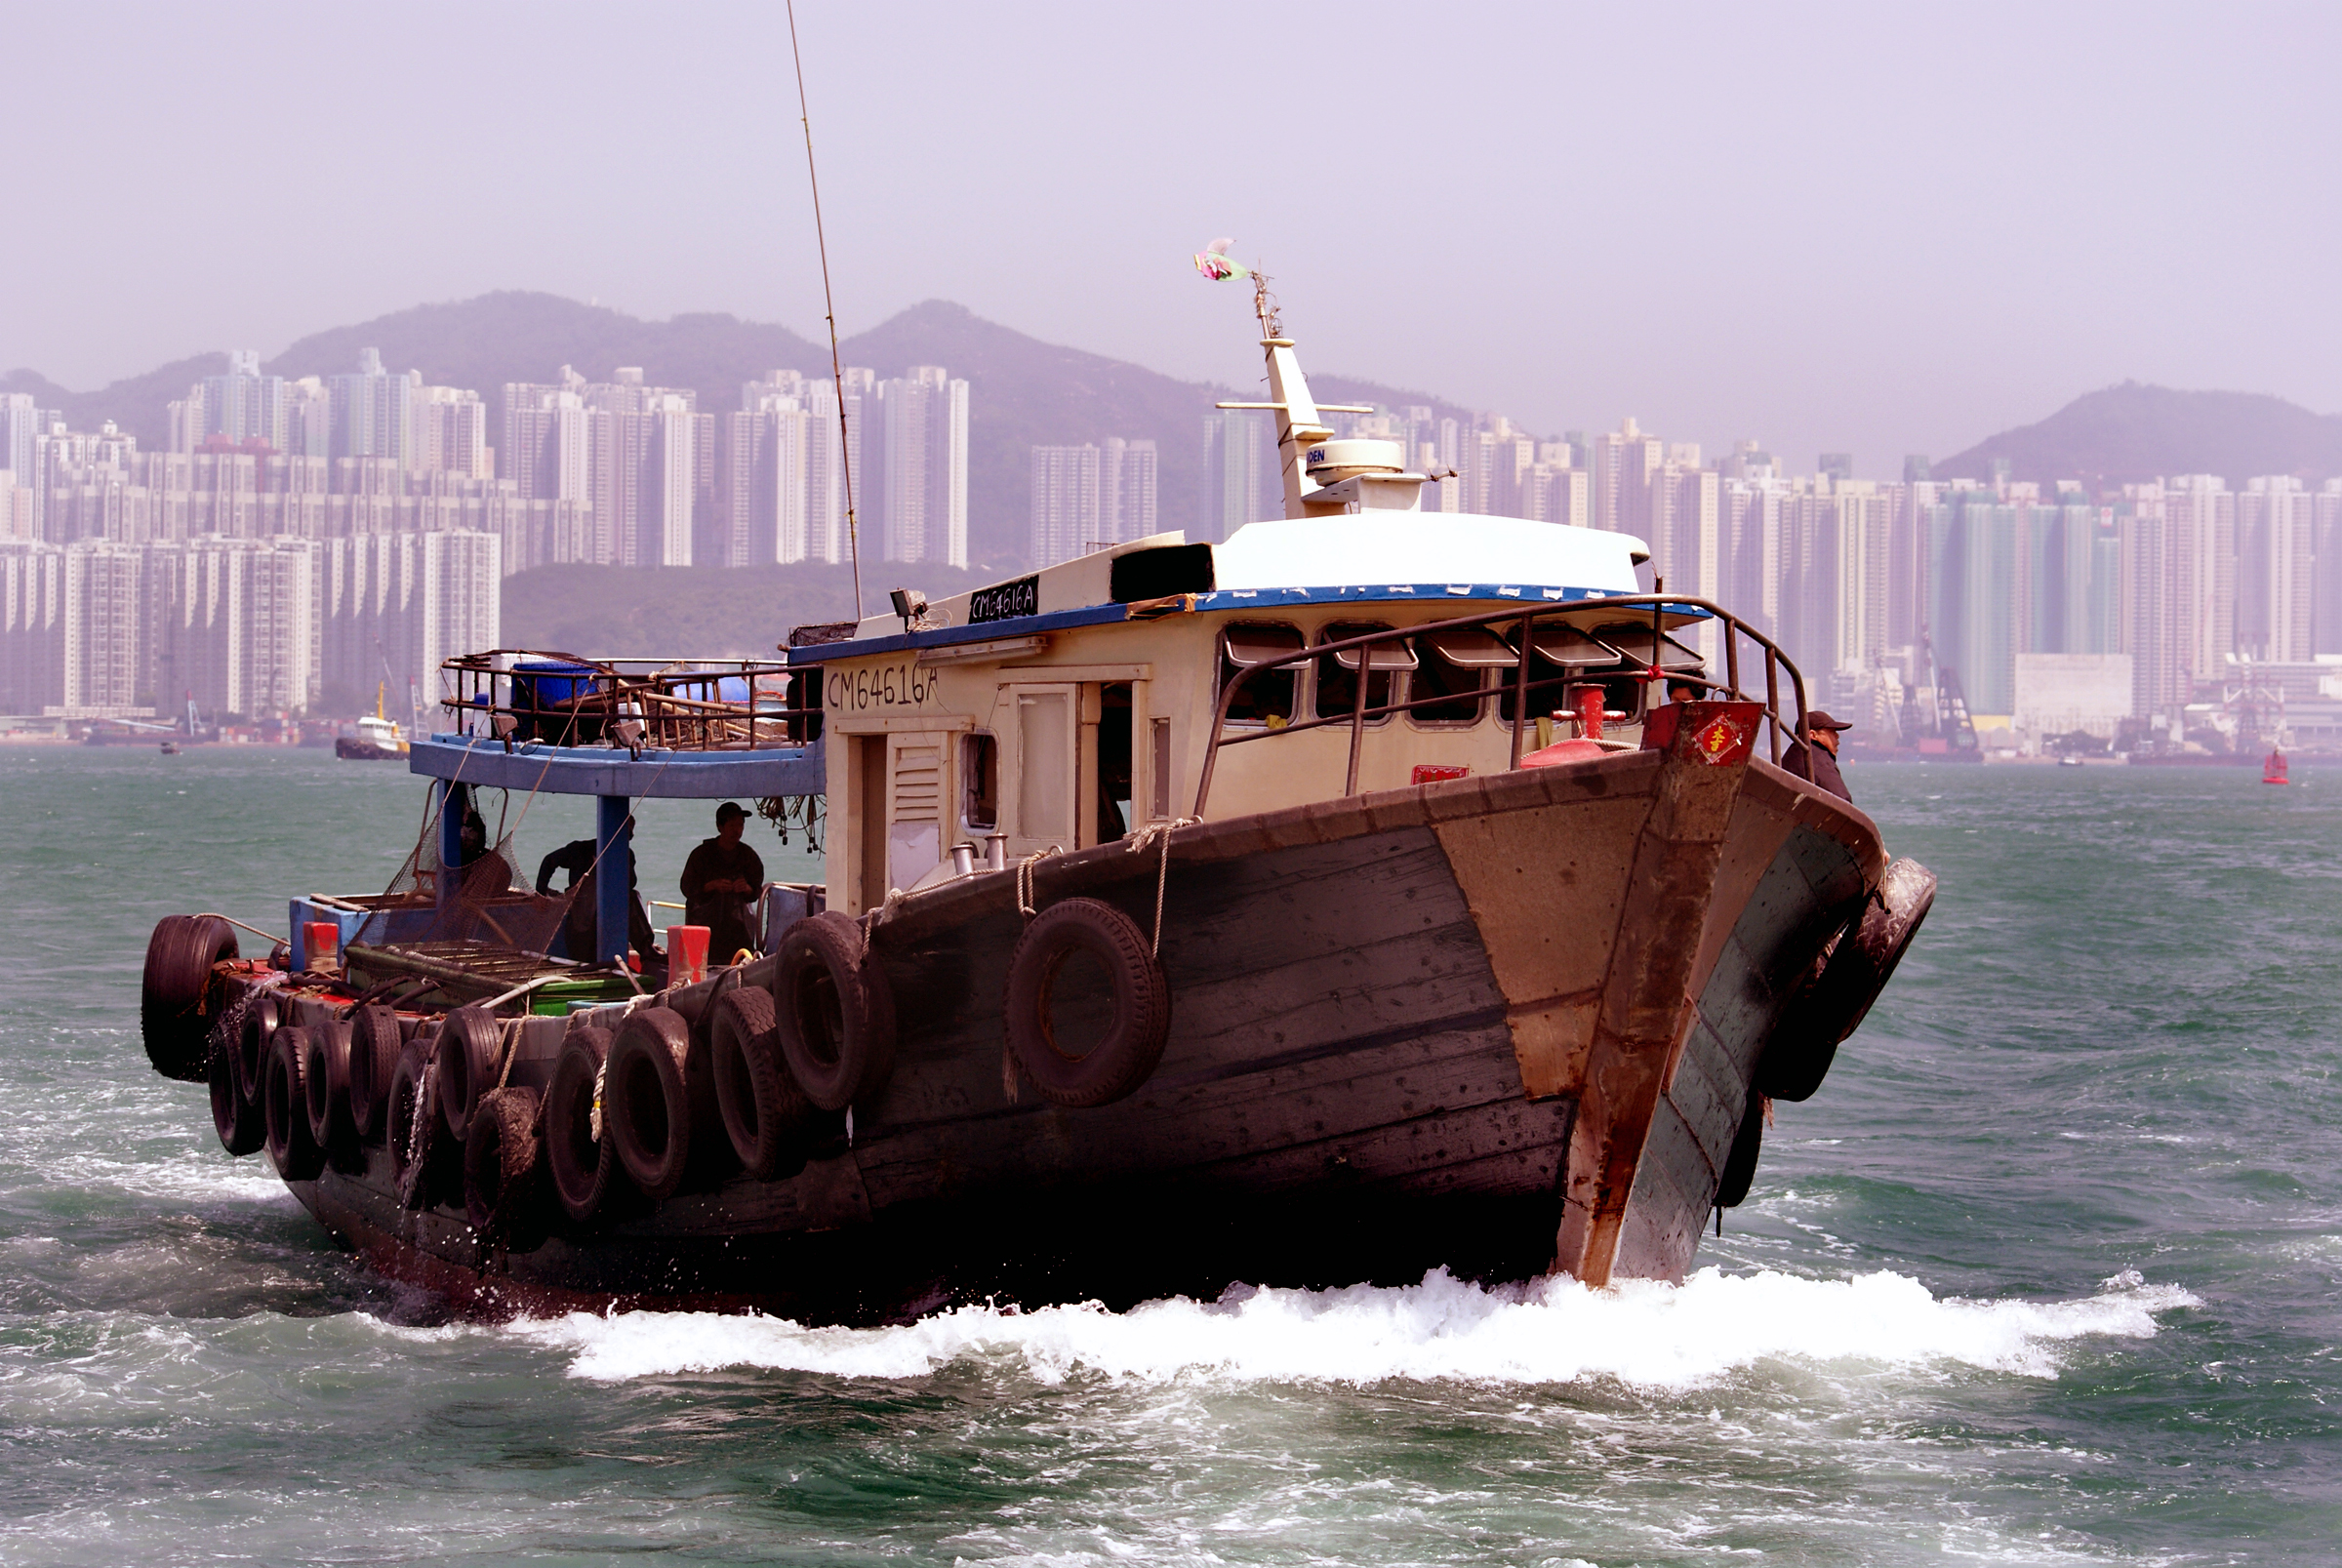
sea, coast, boat, ship, vehicle, harbour, cargo ship, ferry, boats, tugboat, hongkong, watercraft, container ship, passenger ship, freight transport, tank ship, bulk carrier, publicdomaindedicationcc0, victoriaharbourhongkong